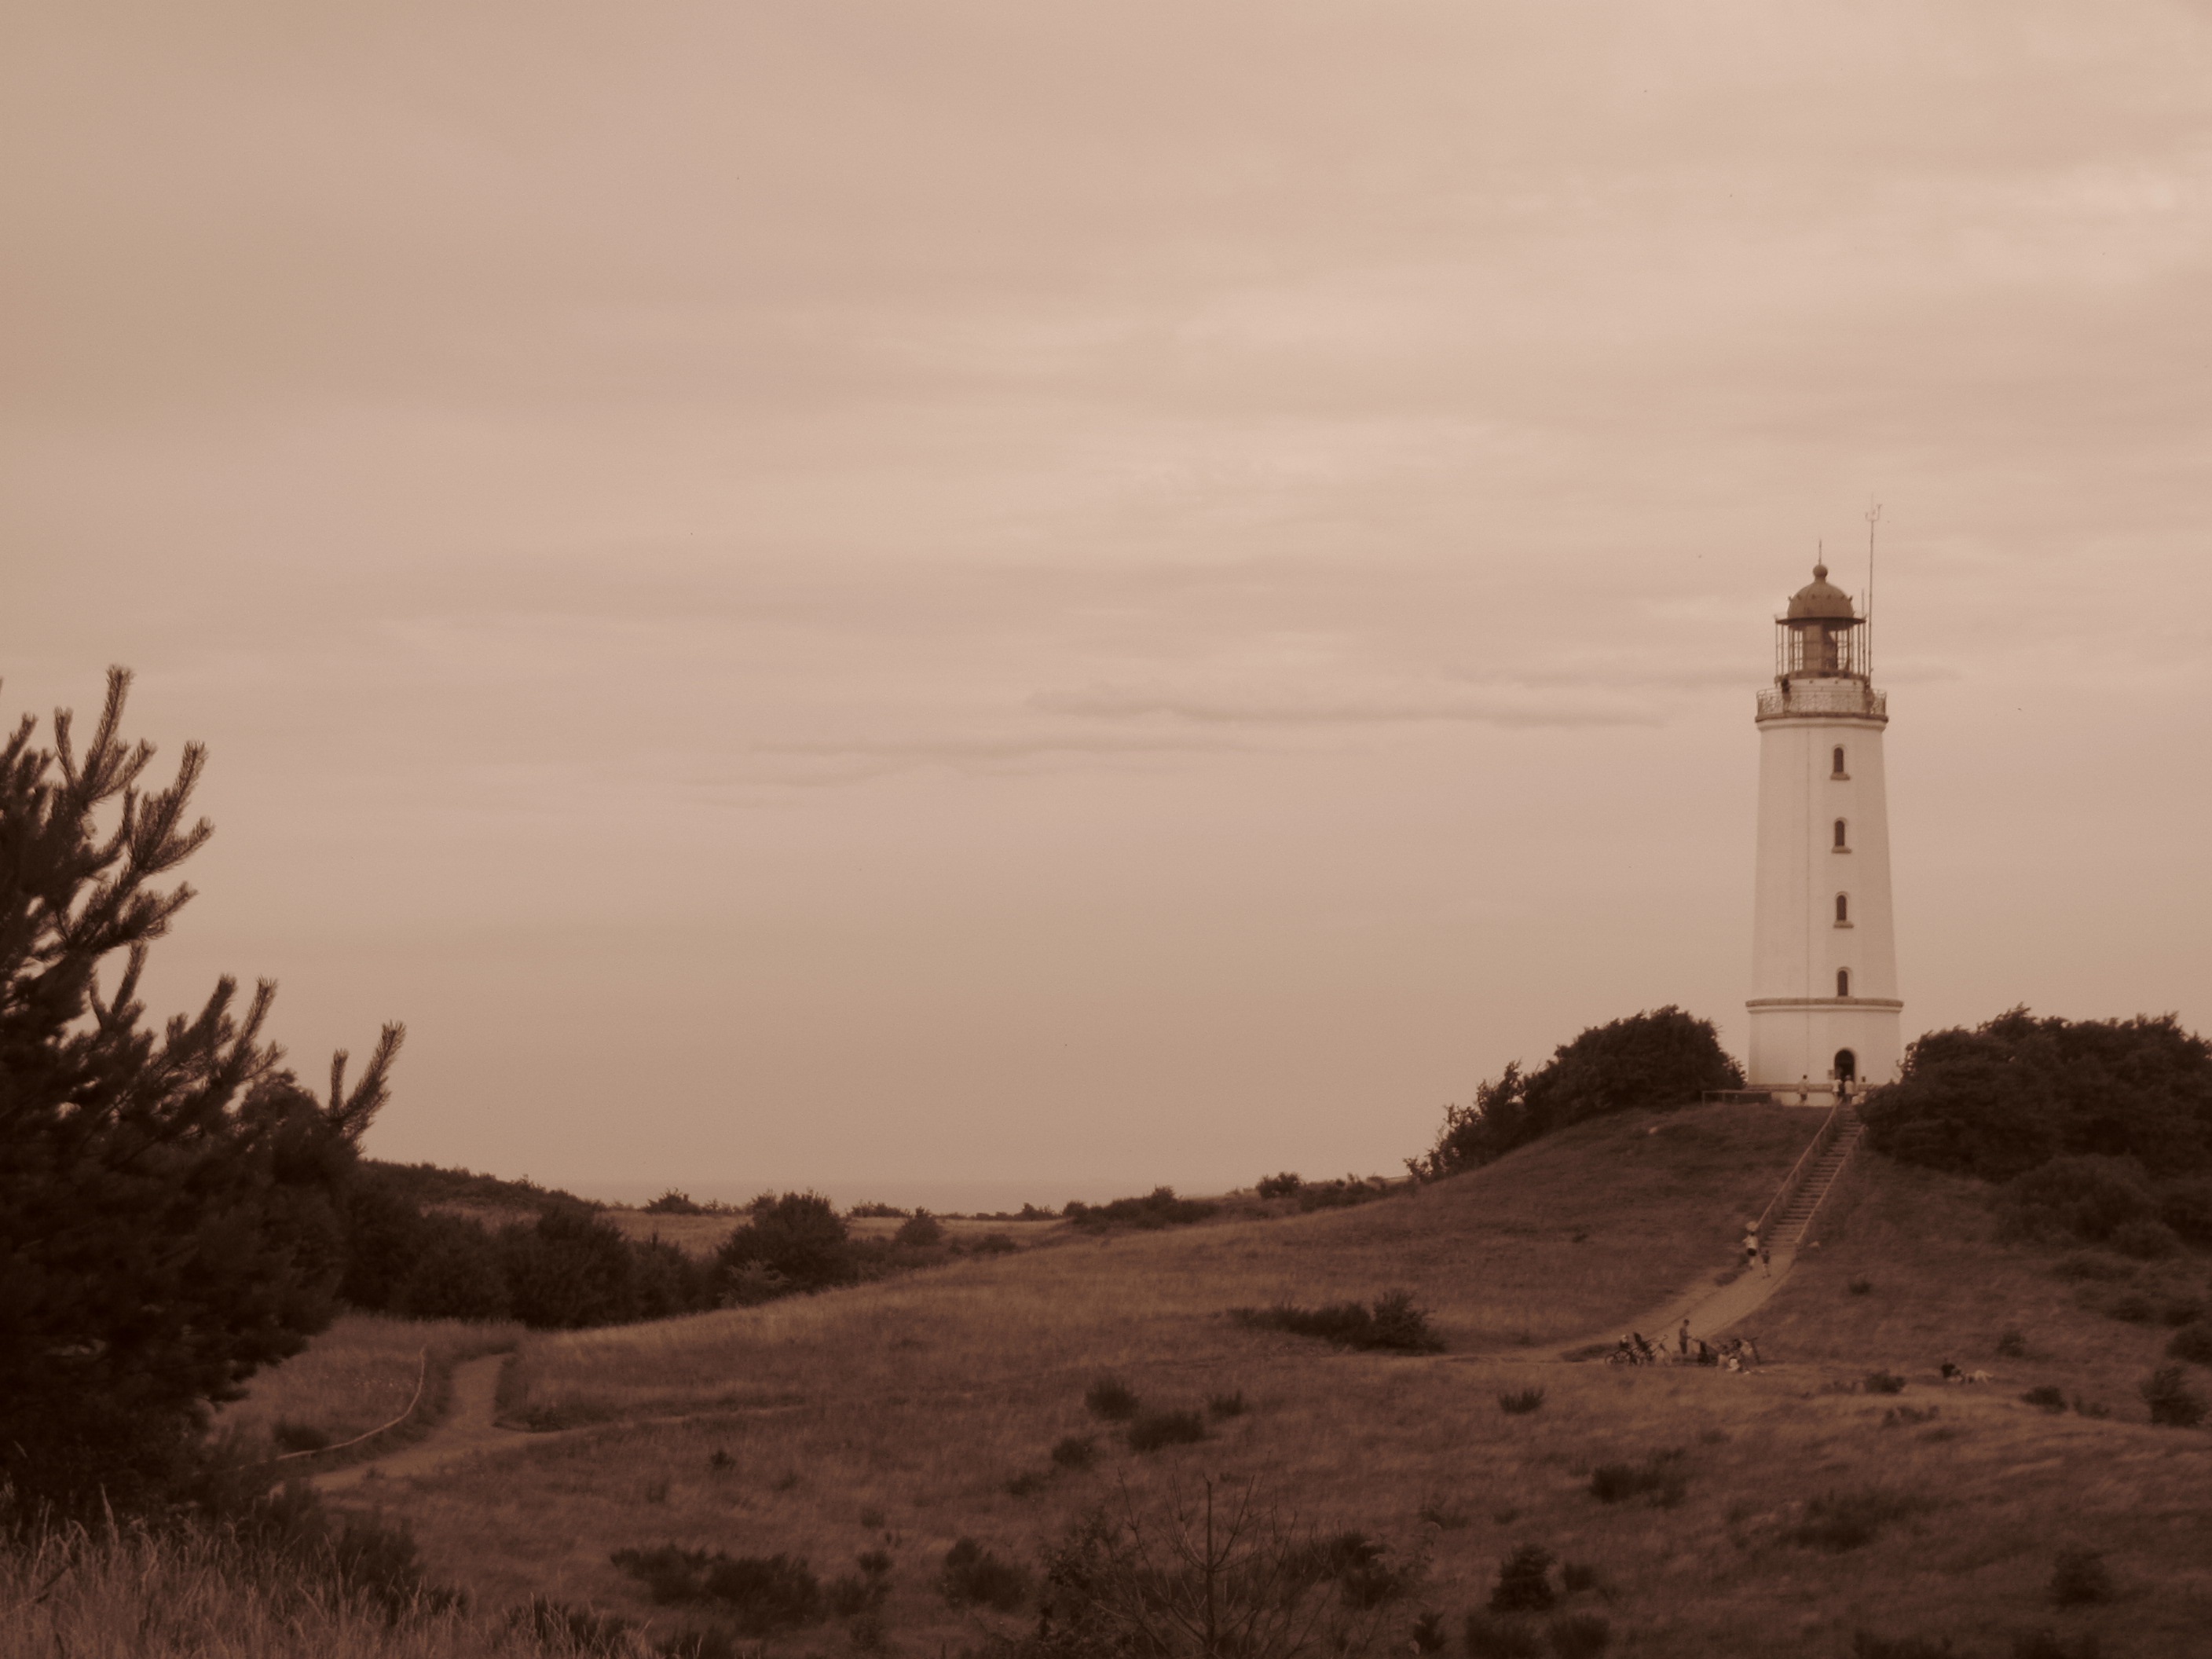
landscape, sea, coast, horizon, lighthouse, retro, morning, tower, rugen, atmospheric phenomenon